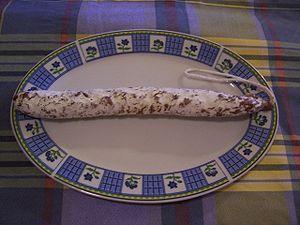
La cuisine catalane est une cuisine méditerranéenne. Elle partage les ingrédients des autres pays du bassin méditerranéen, comme les féculents, les légumes frais, les fruits, l'huile d'olive et les fruits de mer.